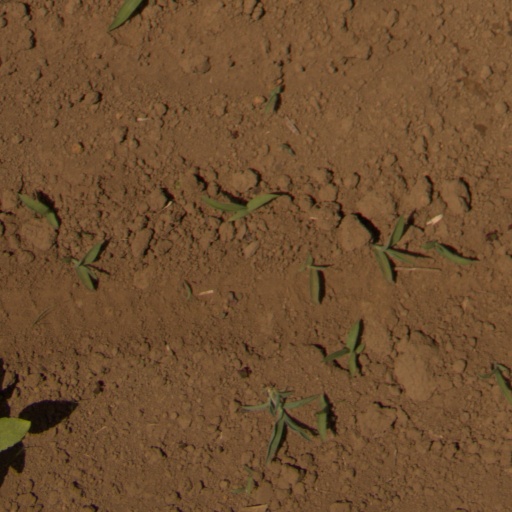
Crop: Jerusalem artichoke